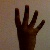
The image shows a hand gesture representing the number 4 in Indian Sign Language.